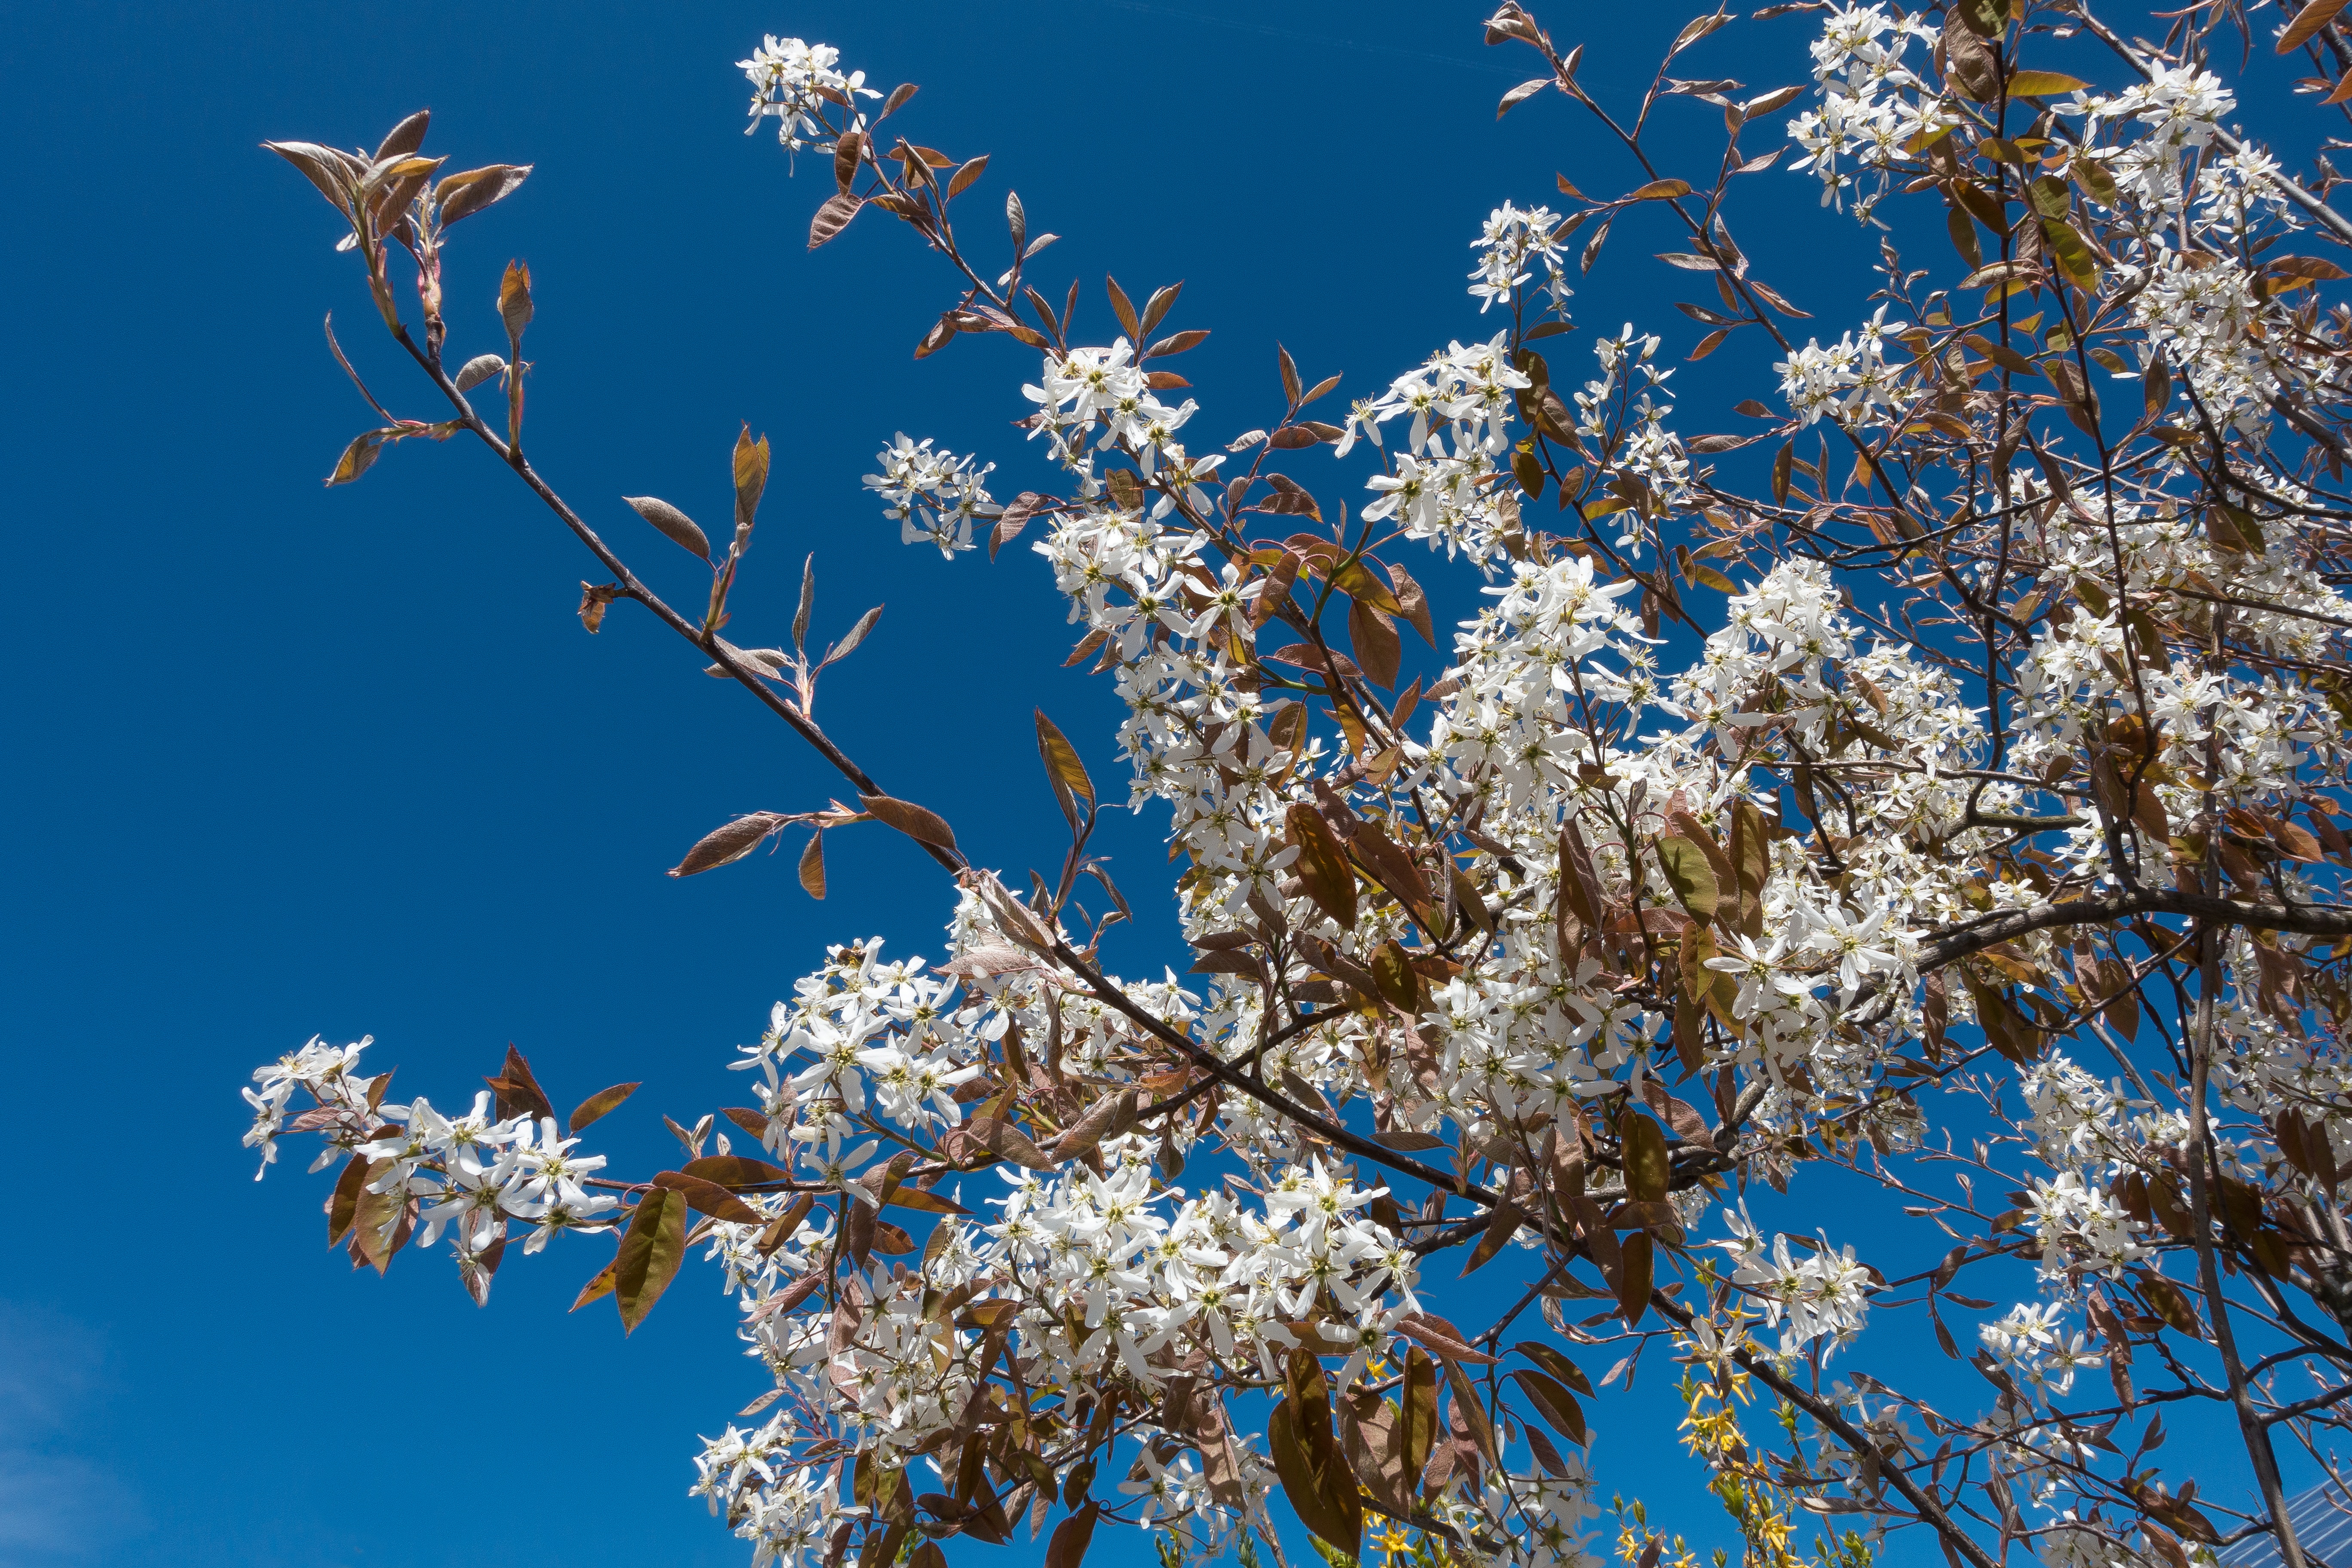
tree, nature, branch, blossom, winter, plant, sky, flower, frost, spring, produce, botany, blue, flora, season, cherry blossom, flowers, sunny, shrub, large, amelanchier, blossomed, inflorescence, kernobstgewaechs, flowering plant, the rose family